Rockwell hardness test

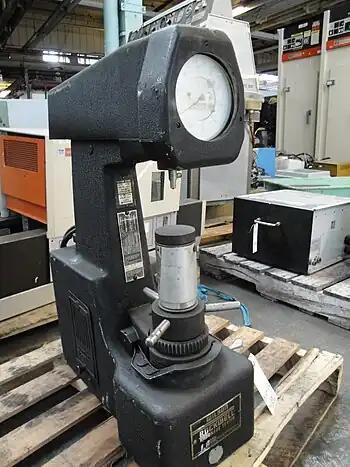
A Rockwell hardness tester

The Rockwell hardness test is a hardness test based on indentation hardness of a material. The Rockwell test measures the depth of penetration of an indenter under a large load (major load) compared to the penetration made by a preload (minor load). There are different scales, denoted by a single letter, that use different loads or indenters. The result is a dimensionless number noted as HRA, HRB, HRC, etc., where the last letter is the respective Rockwell scale. Larger numbers correspond to harder materials.